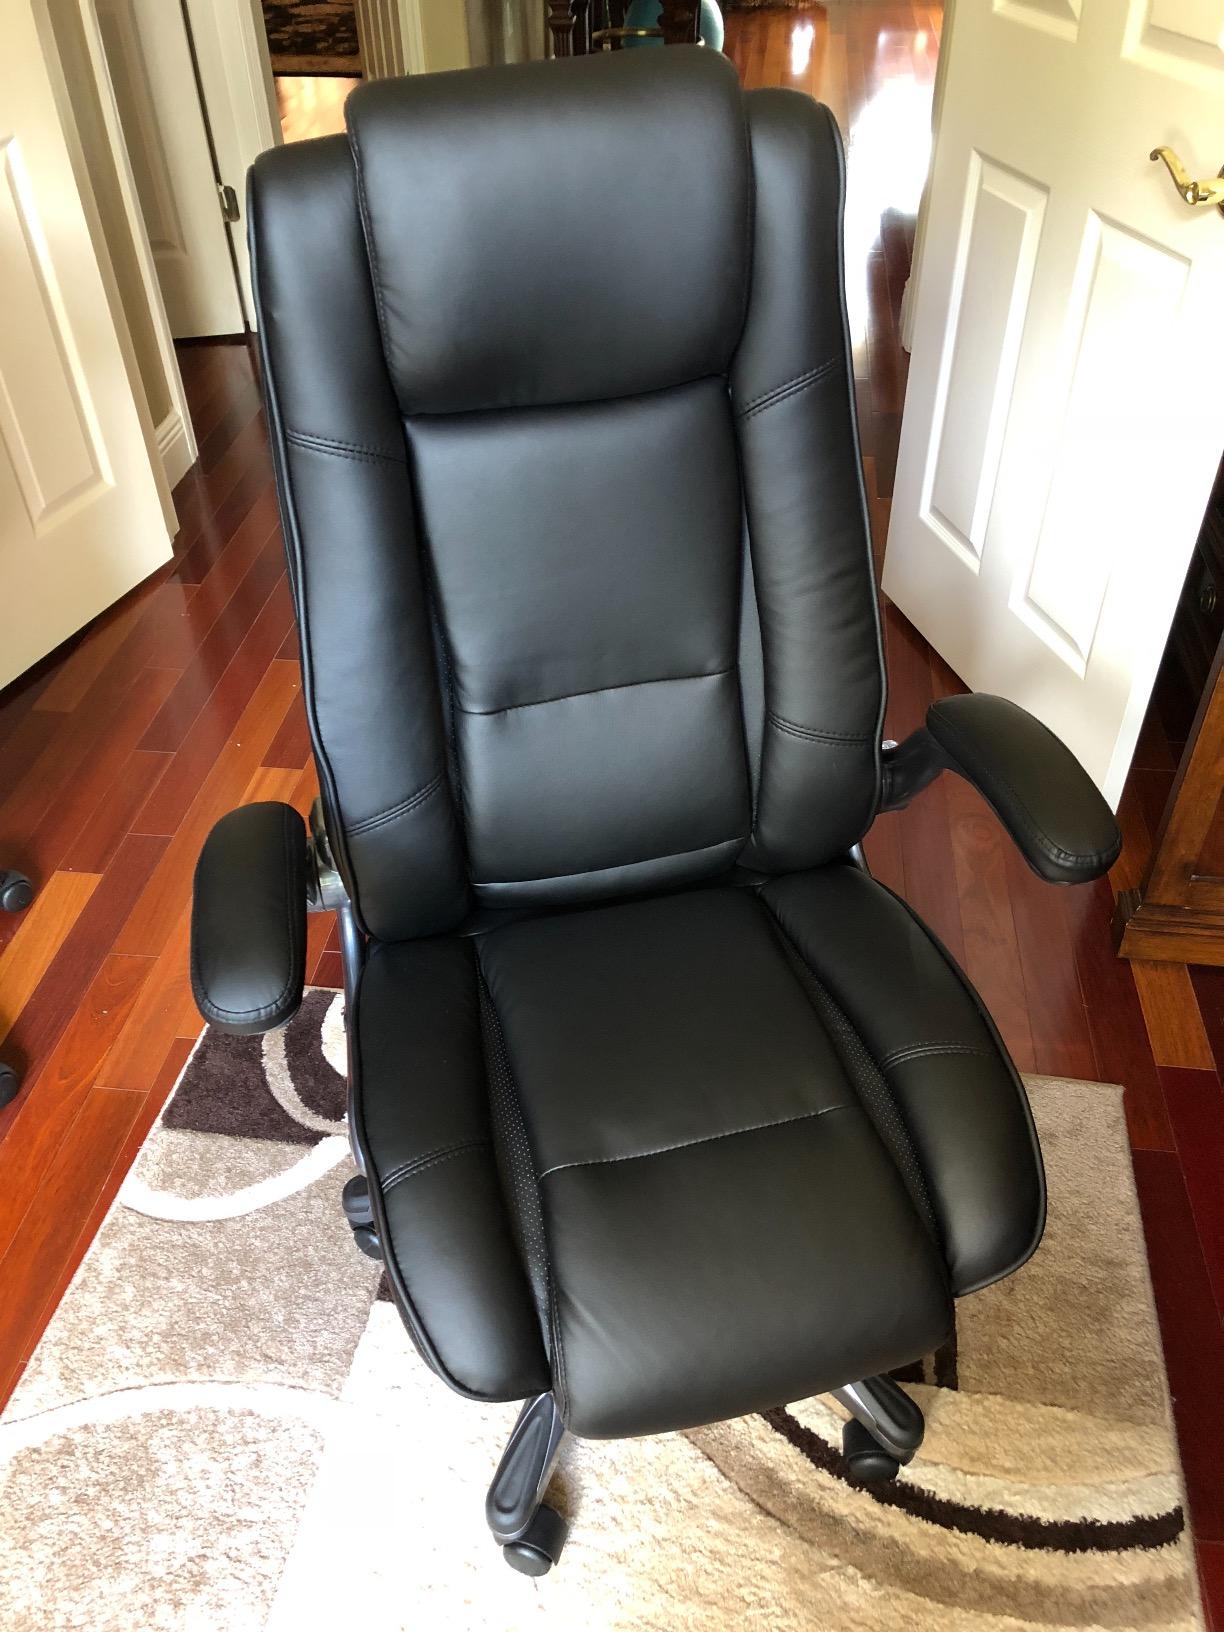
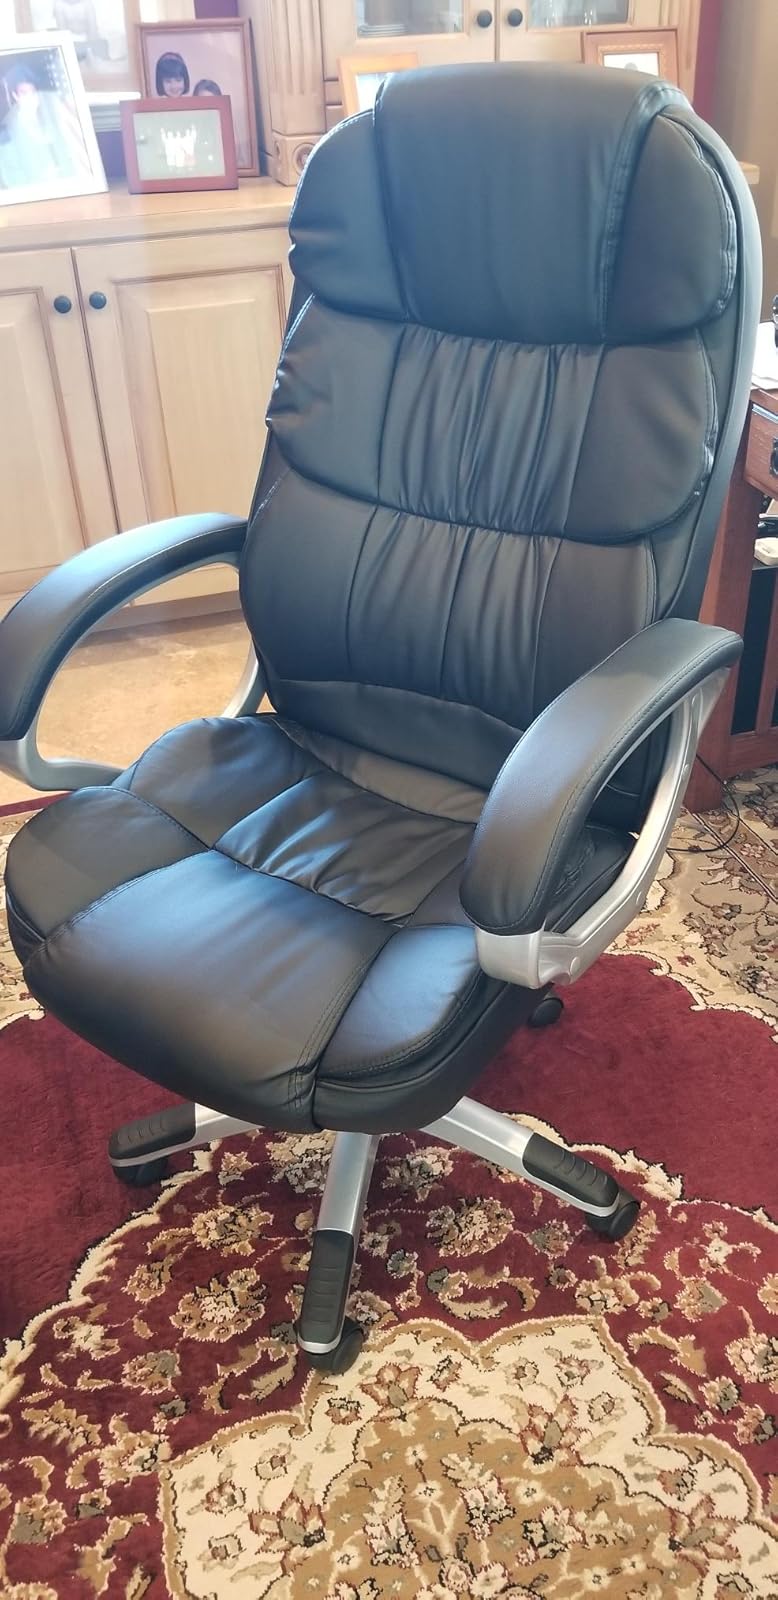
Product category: items_chair
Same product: no